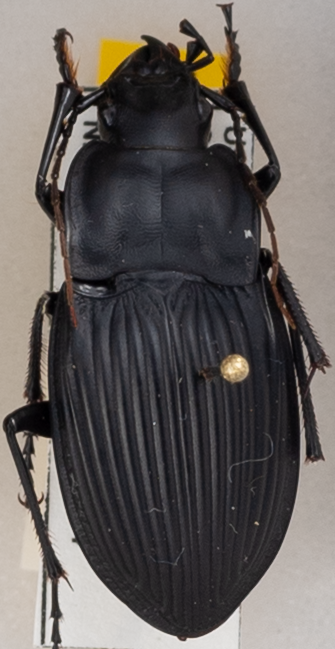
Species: Dicaelus dilatatus
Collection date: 2019-05-14
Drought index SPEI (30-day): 1.132
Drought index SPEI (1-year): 2.09
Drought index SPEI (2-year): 2.09